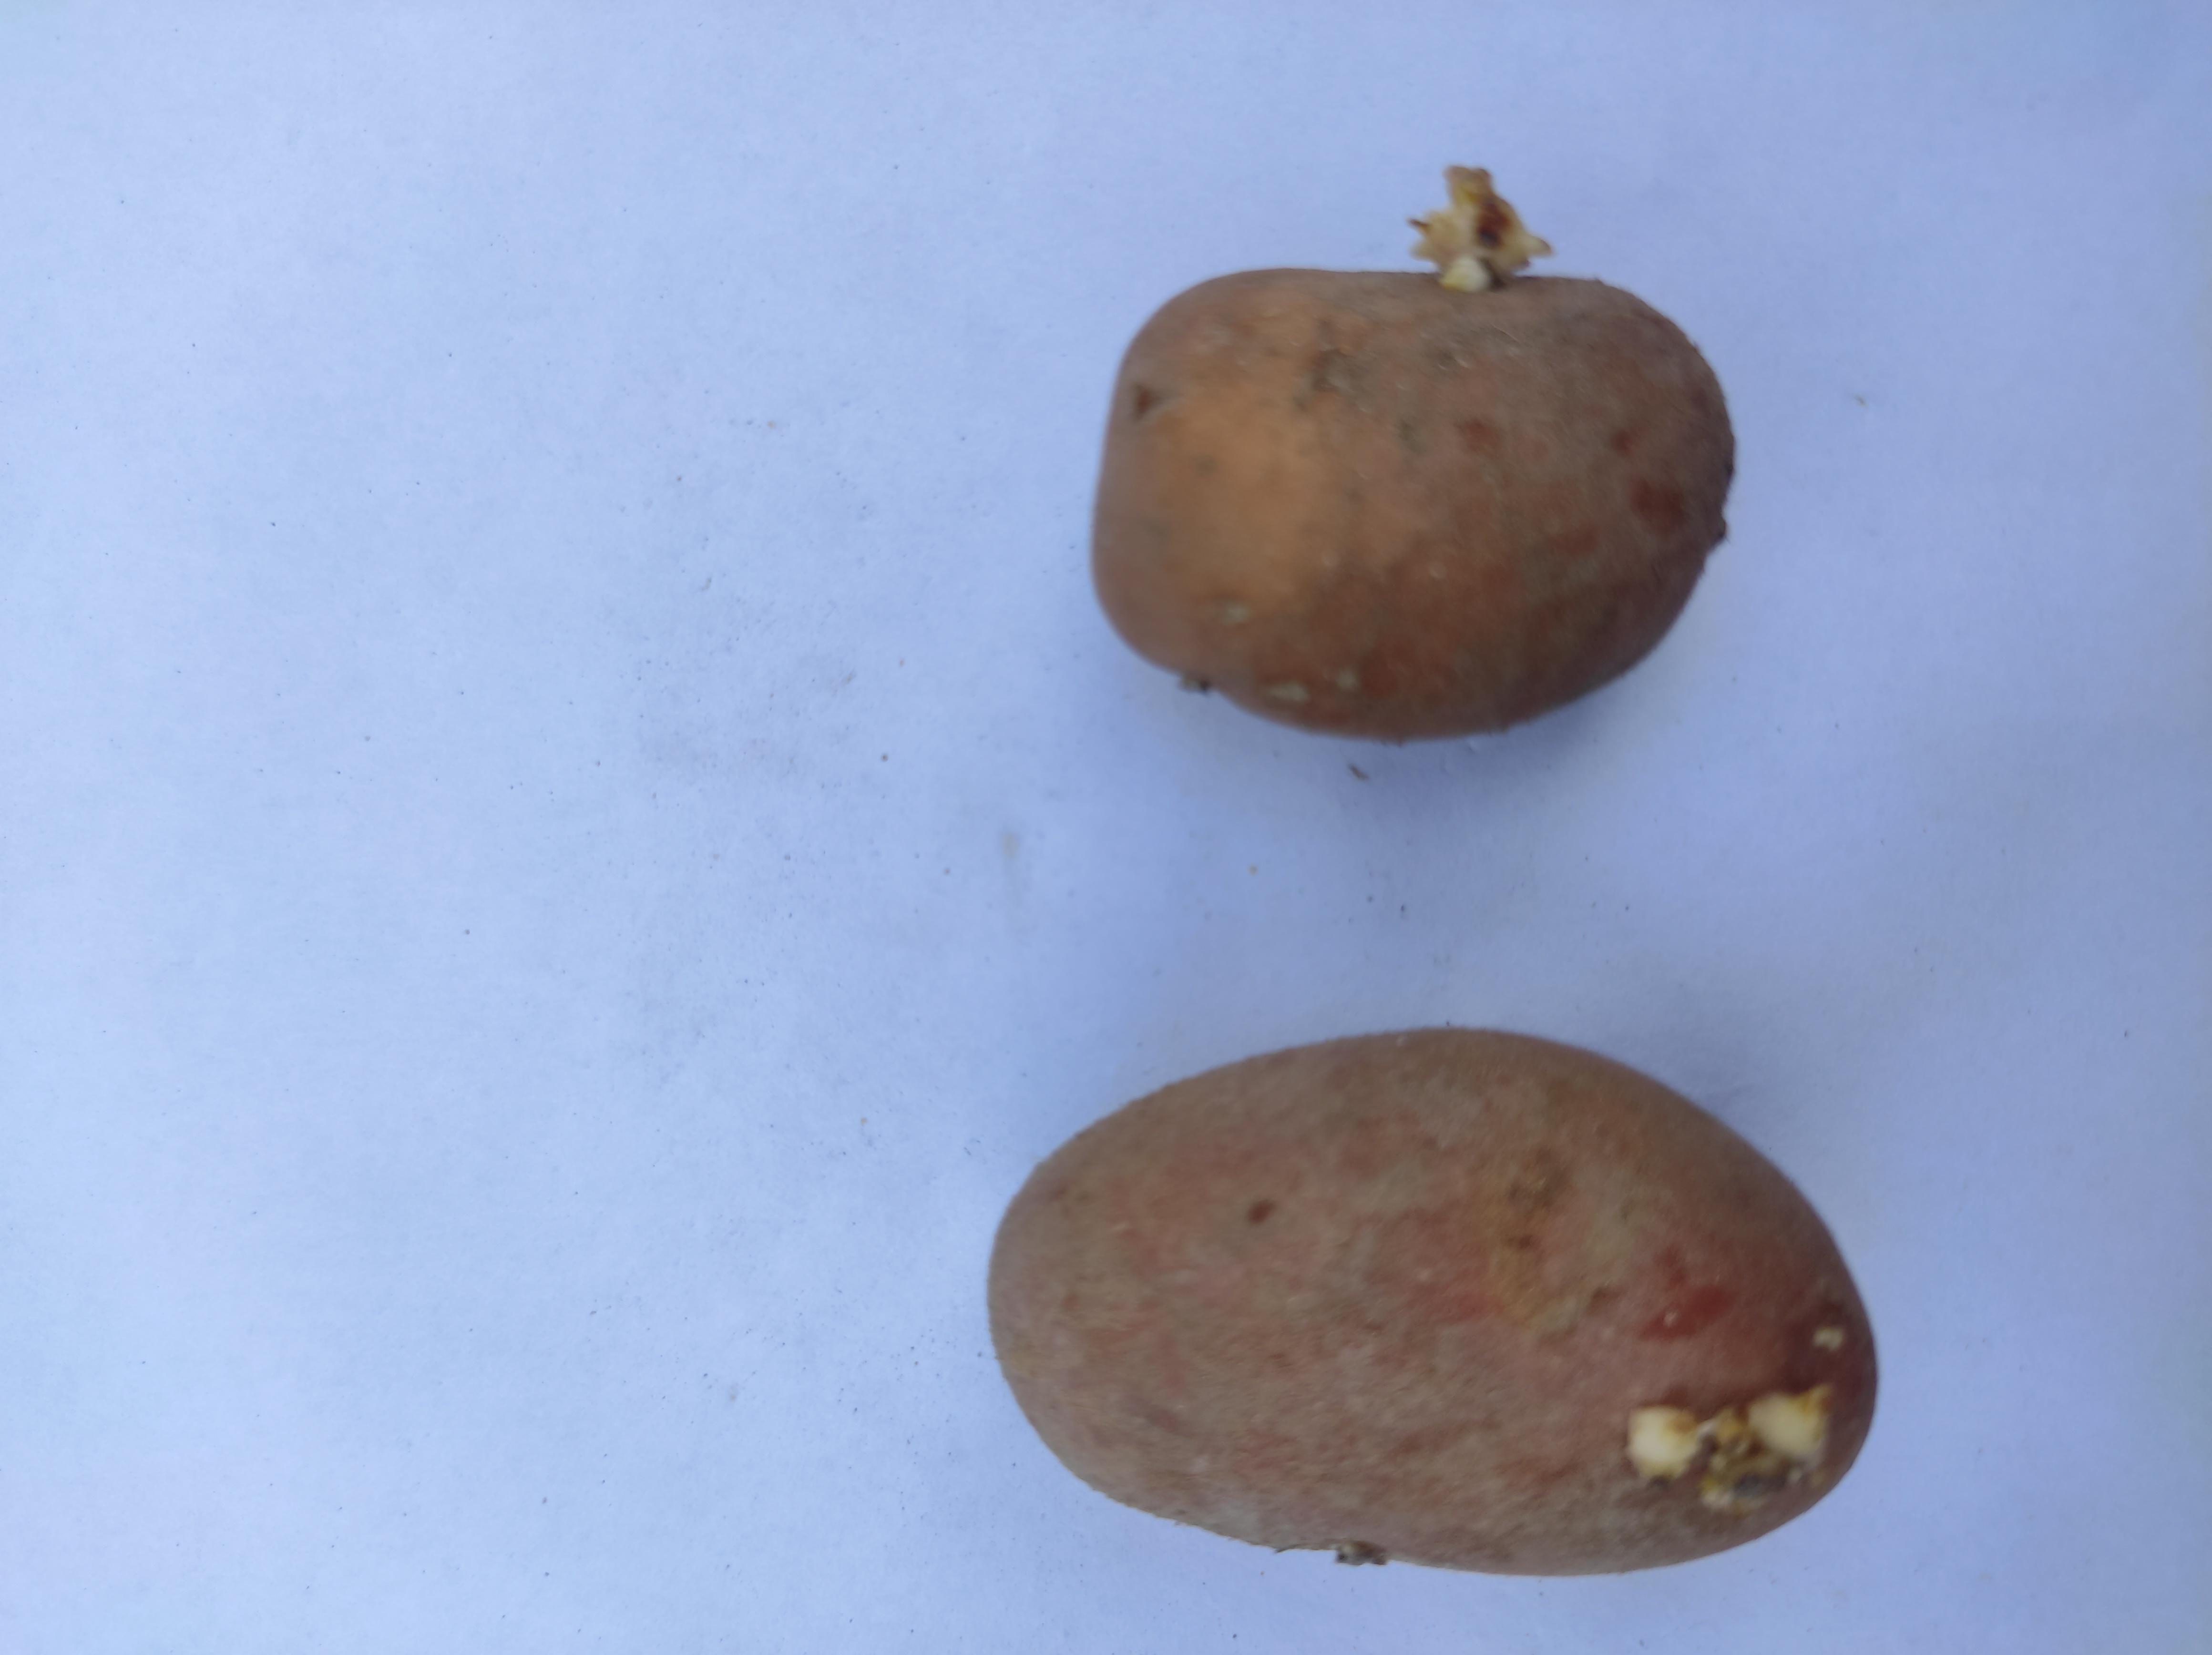
Label: Potato